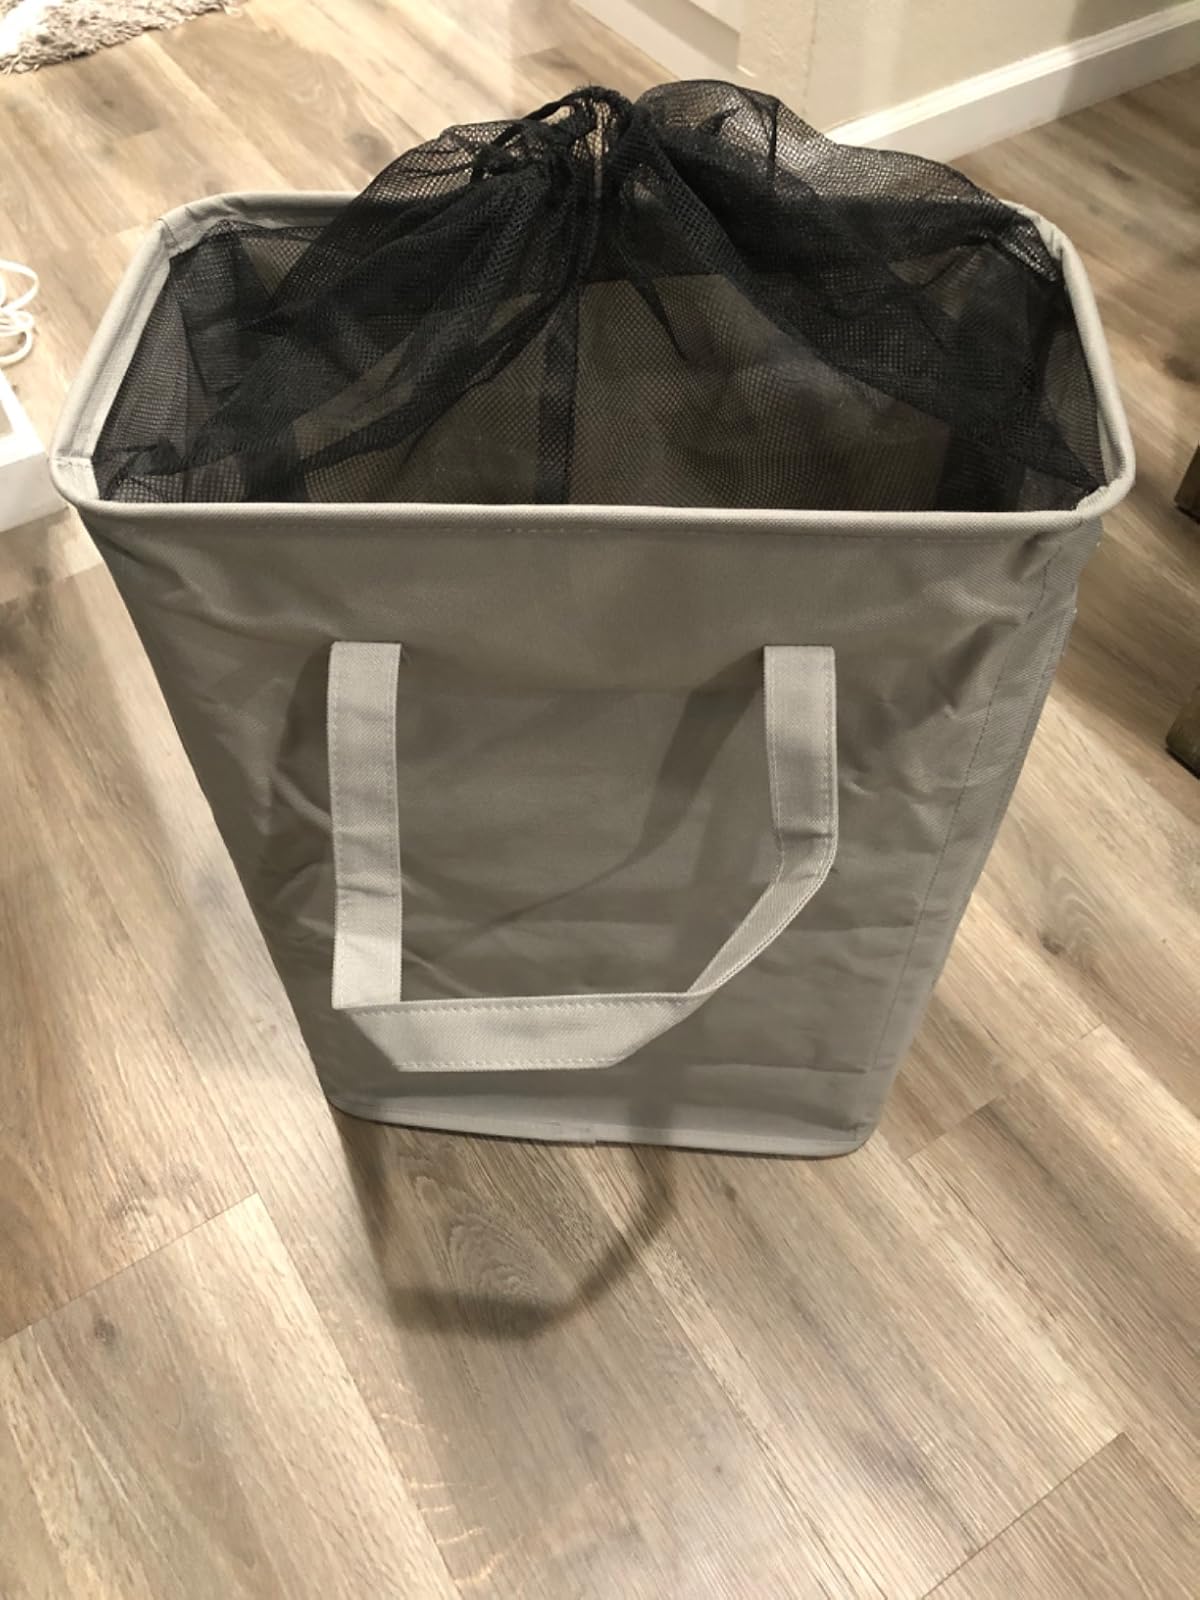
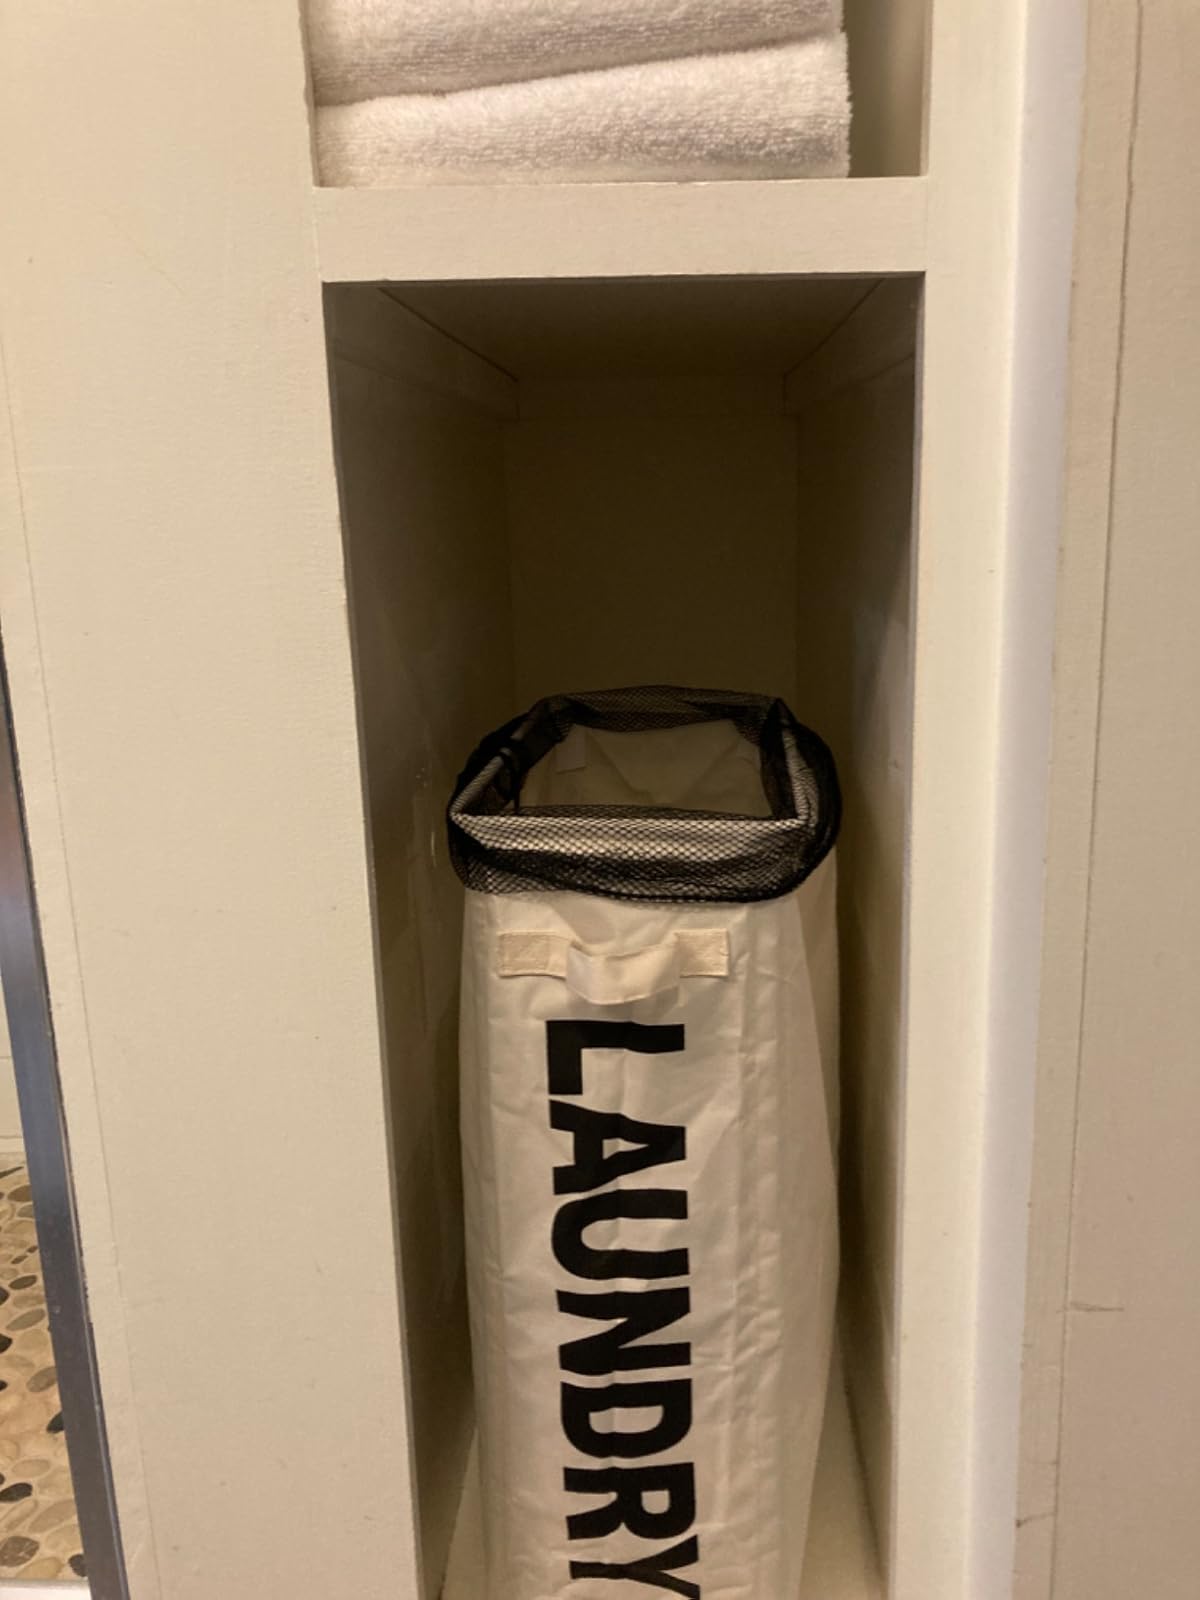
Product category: items_hamper
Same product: no